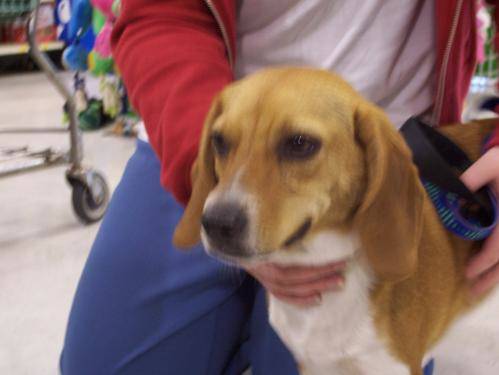
Label: dogs